Beikthano

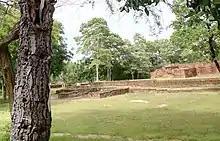
An ancient ruin in Beikthano Pyu City

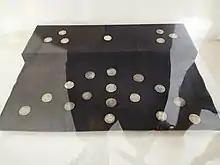
Pyu silver coins displaying in the musium of Beikthano

The name "Beikthano Myo" is the Burmese language rendering of "Vishnu City". According to Michael Aung-Thwin, this name does not seem to be attested in historical chronicles, and it is only applied to the ancient site retroactively by modern scholars.